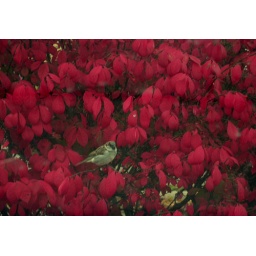
bird in red tree